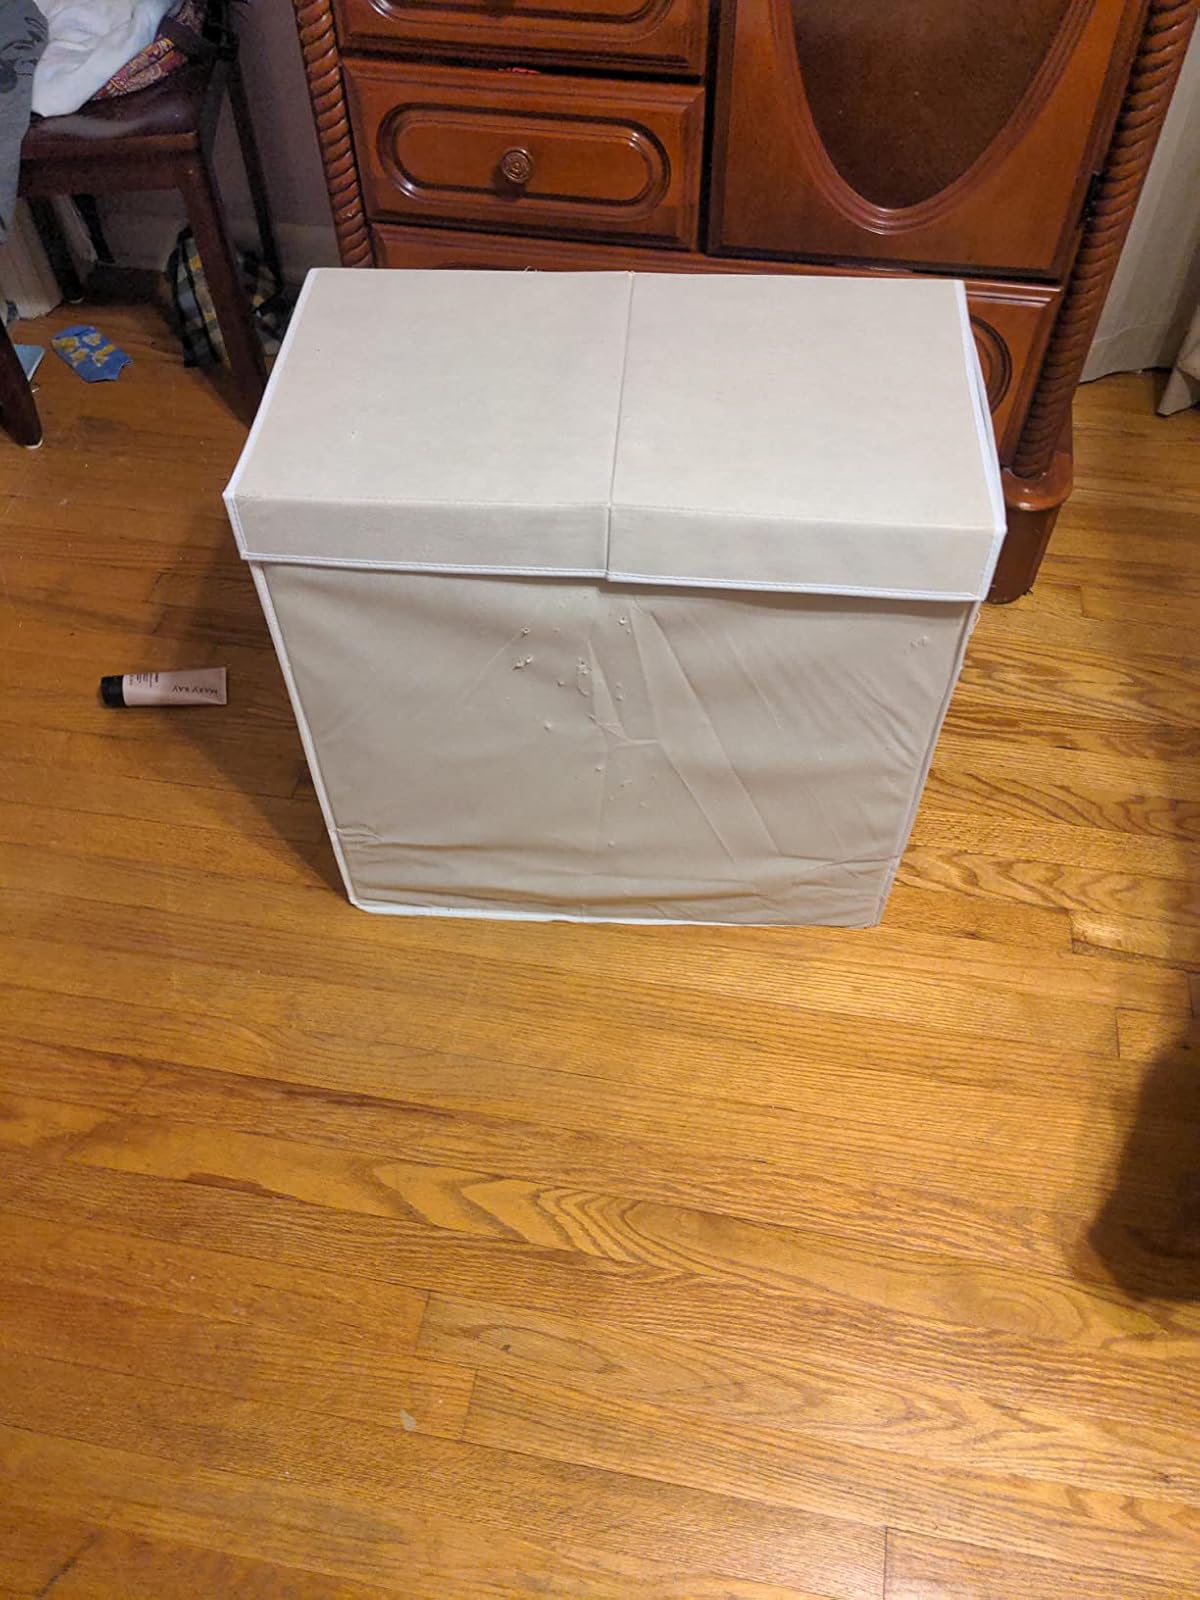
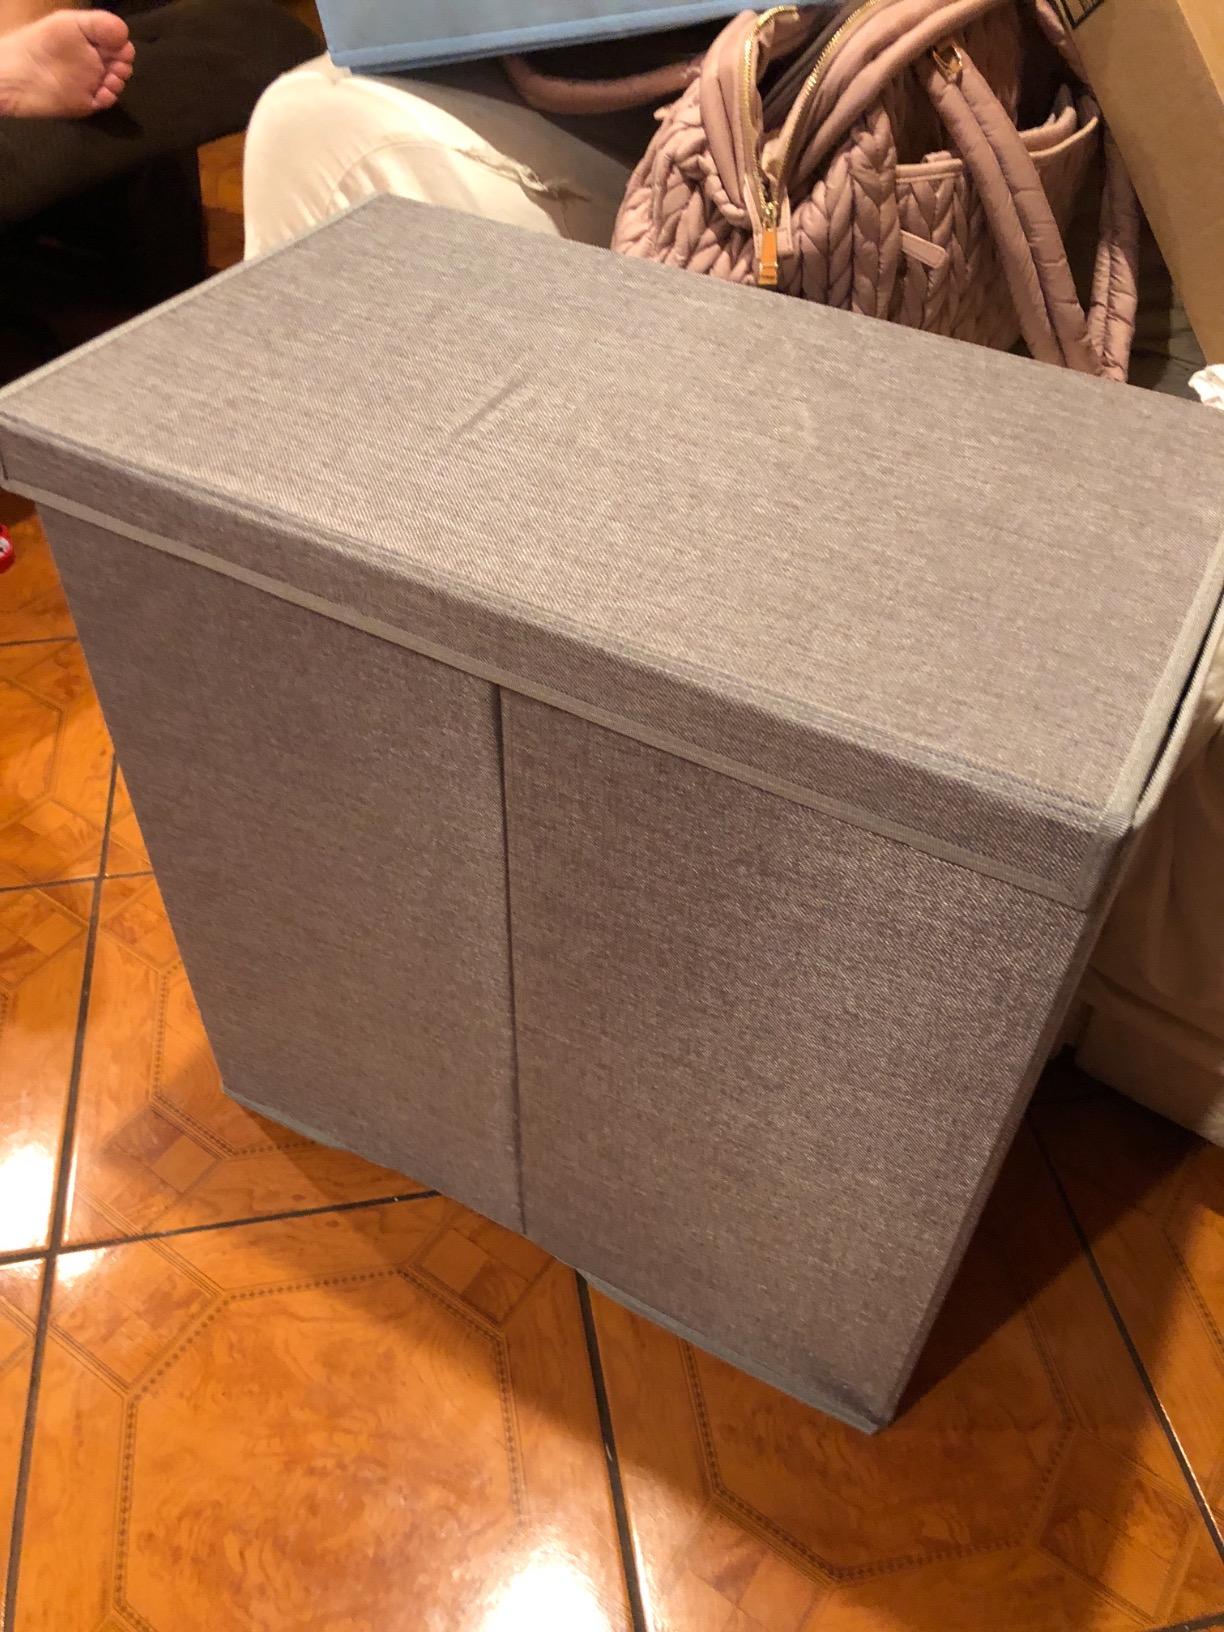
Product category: items_hamper
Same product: no